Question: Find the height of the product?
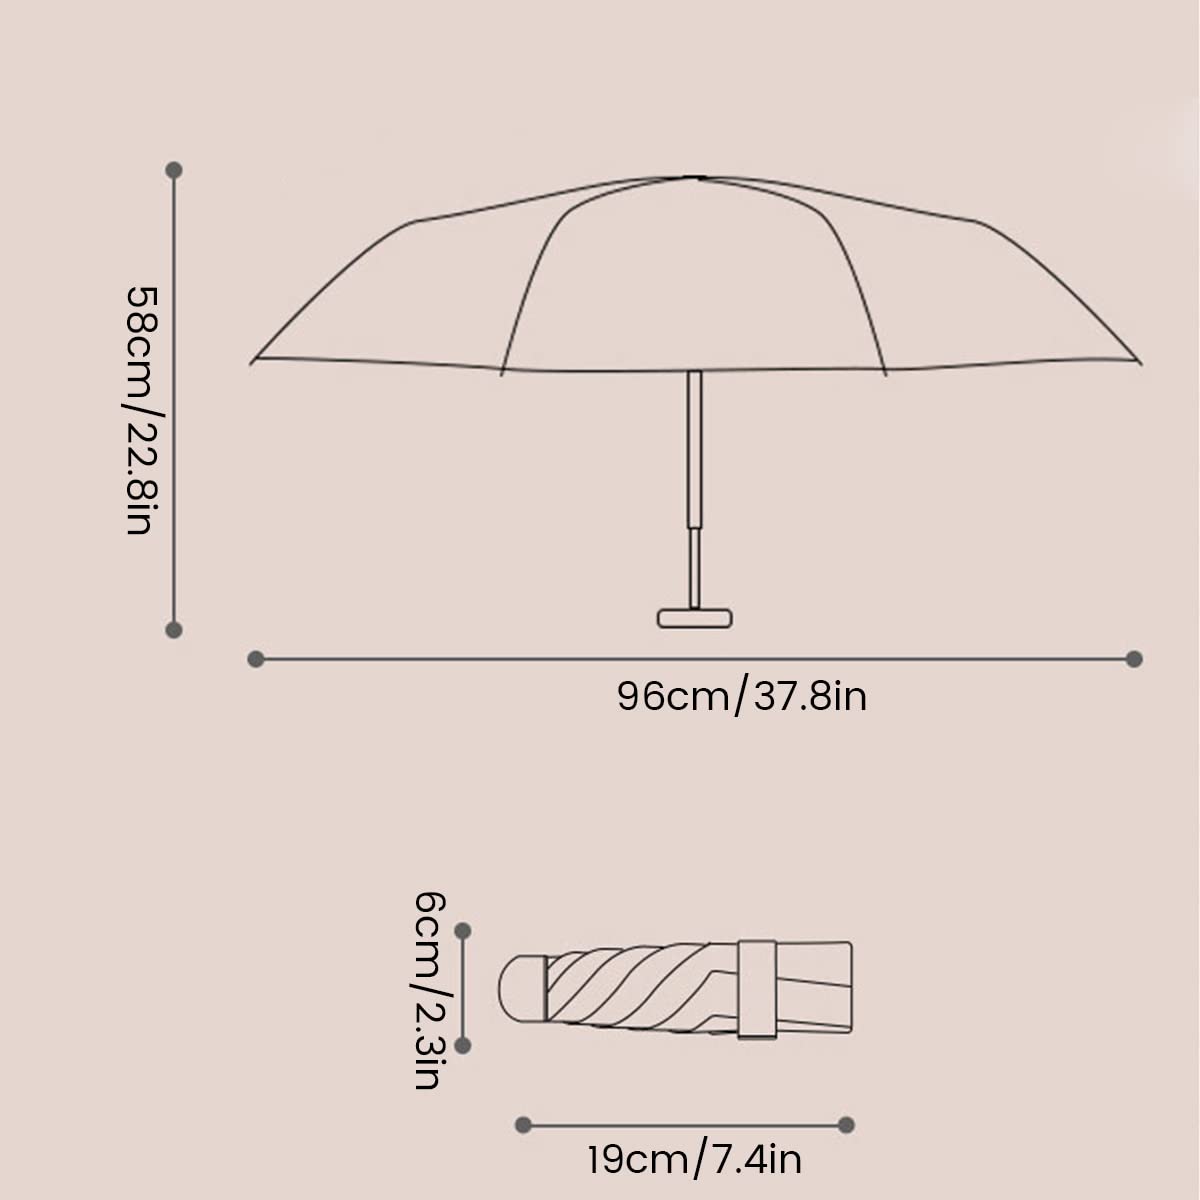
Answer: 58.0 centimetre